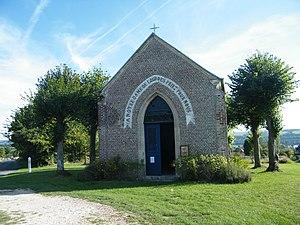
Long, Somme, Fr, chapelle N-D de Lourdes (3)
Long est une commune française située dans le département de la Somme, en région Hauts-de-France.